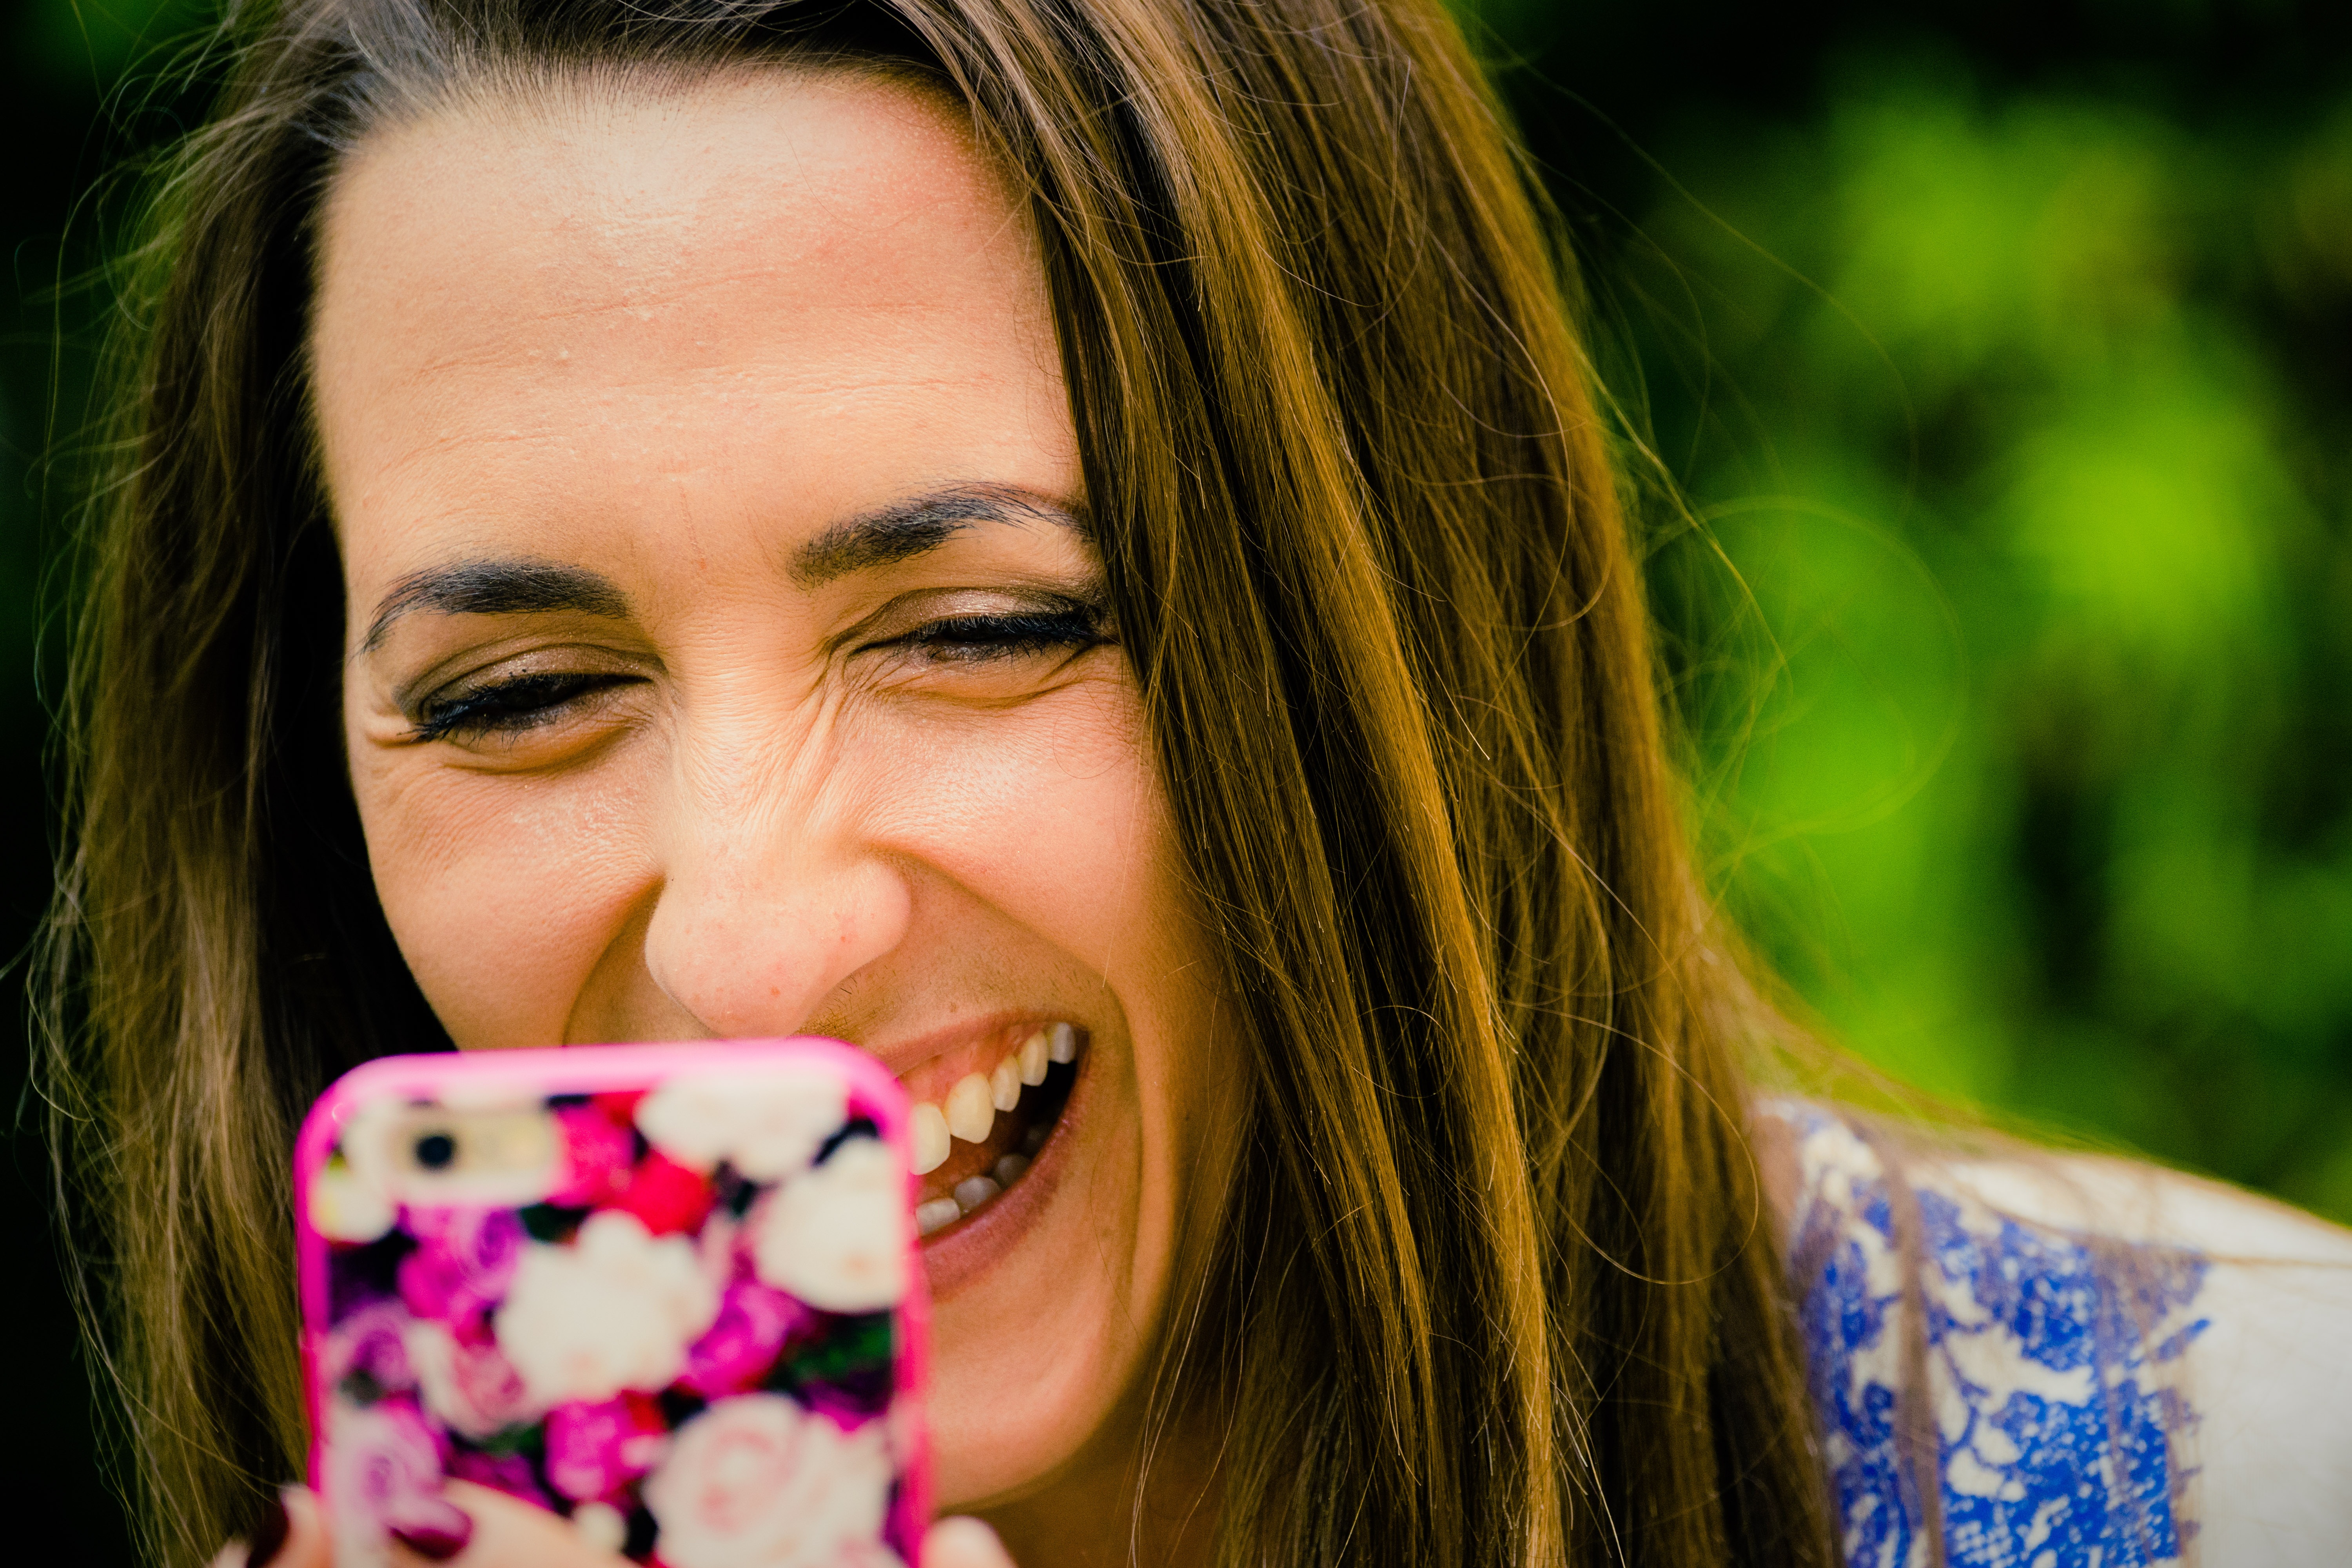
hand, person, girl, woman, hair, photography, flower, portrait, model, phone, color, child, lady, mobile phone, facial expression, lip, smiling, smile, mouth, close up, human body, laughing, face, nose, fun, happy, eye, head, skin, beauty, organ, laughter, sweetness, emotion, portrait photography